History of nicotine marketing

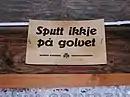
A sign asks readers (likely tobacco chewers) not to spit on the floor. Part of an anti-tuberculosis campaign by the Norwegian Women's Public Health Association.

The history of nicotine marketing stretches back centuries. Nicotine marketing has continually developed new techniques in response to historical circumstances, societal and technological change, and regulation. Counter marketing has also changed, in both message and commonness, over the decades, often in response to pro-nicotine marketing.